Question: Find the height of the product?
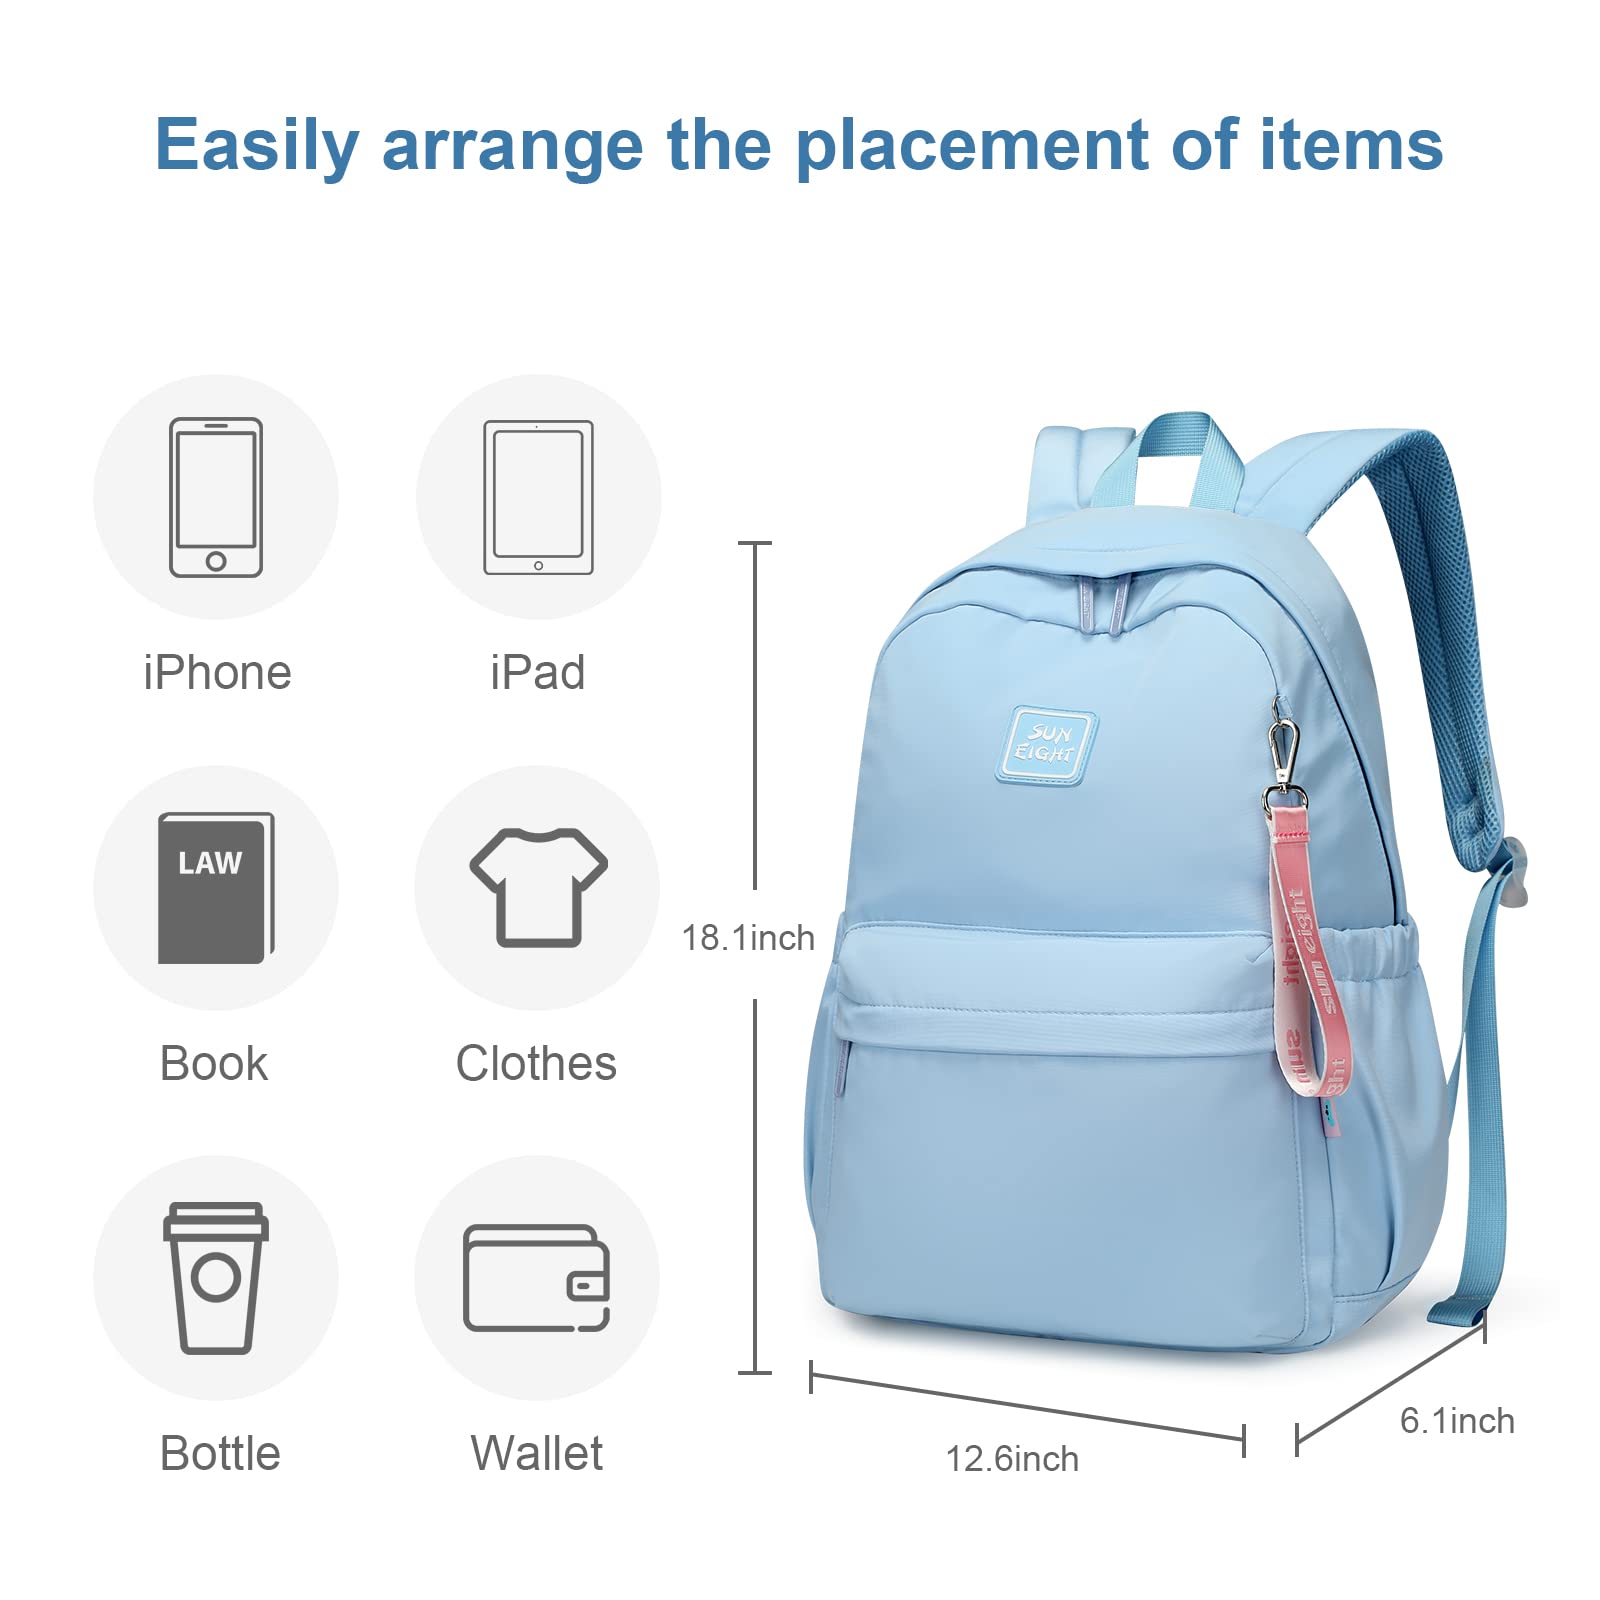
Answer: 18.1 inch